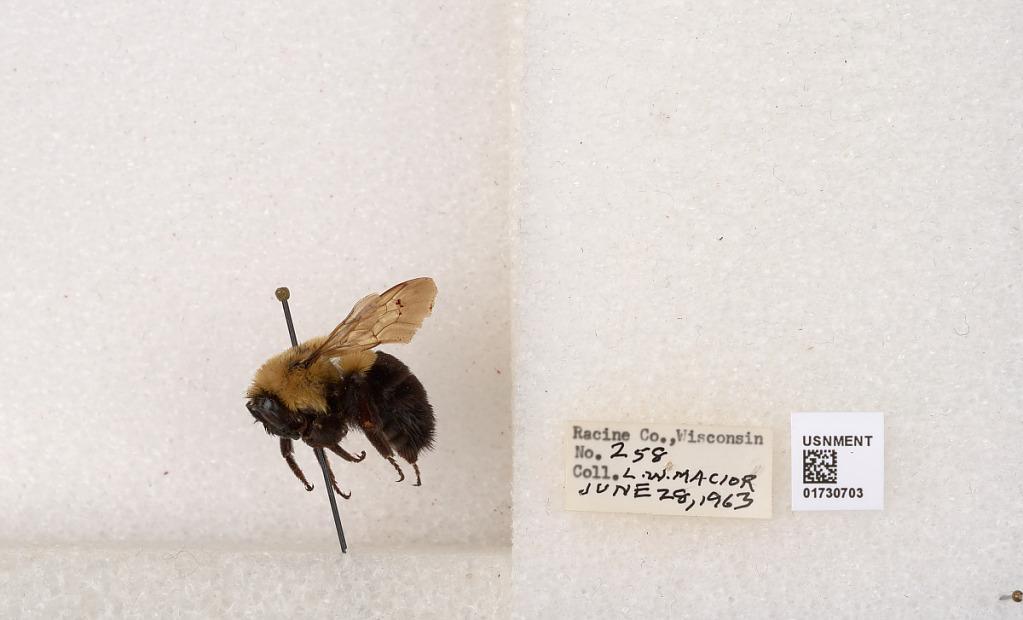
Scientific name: Bombus impatiens Cresson
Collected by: L. Macior
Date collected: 1963-6-28
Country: United States
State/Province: Wisconsin
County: Racine
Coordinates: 42.7299, -87.8123